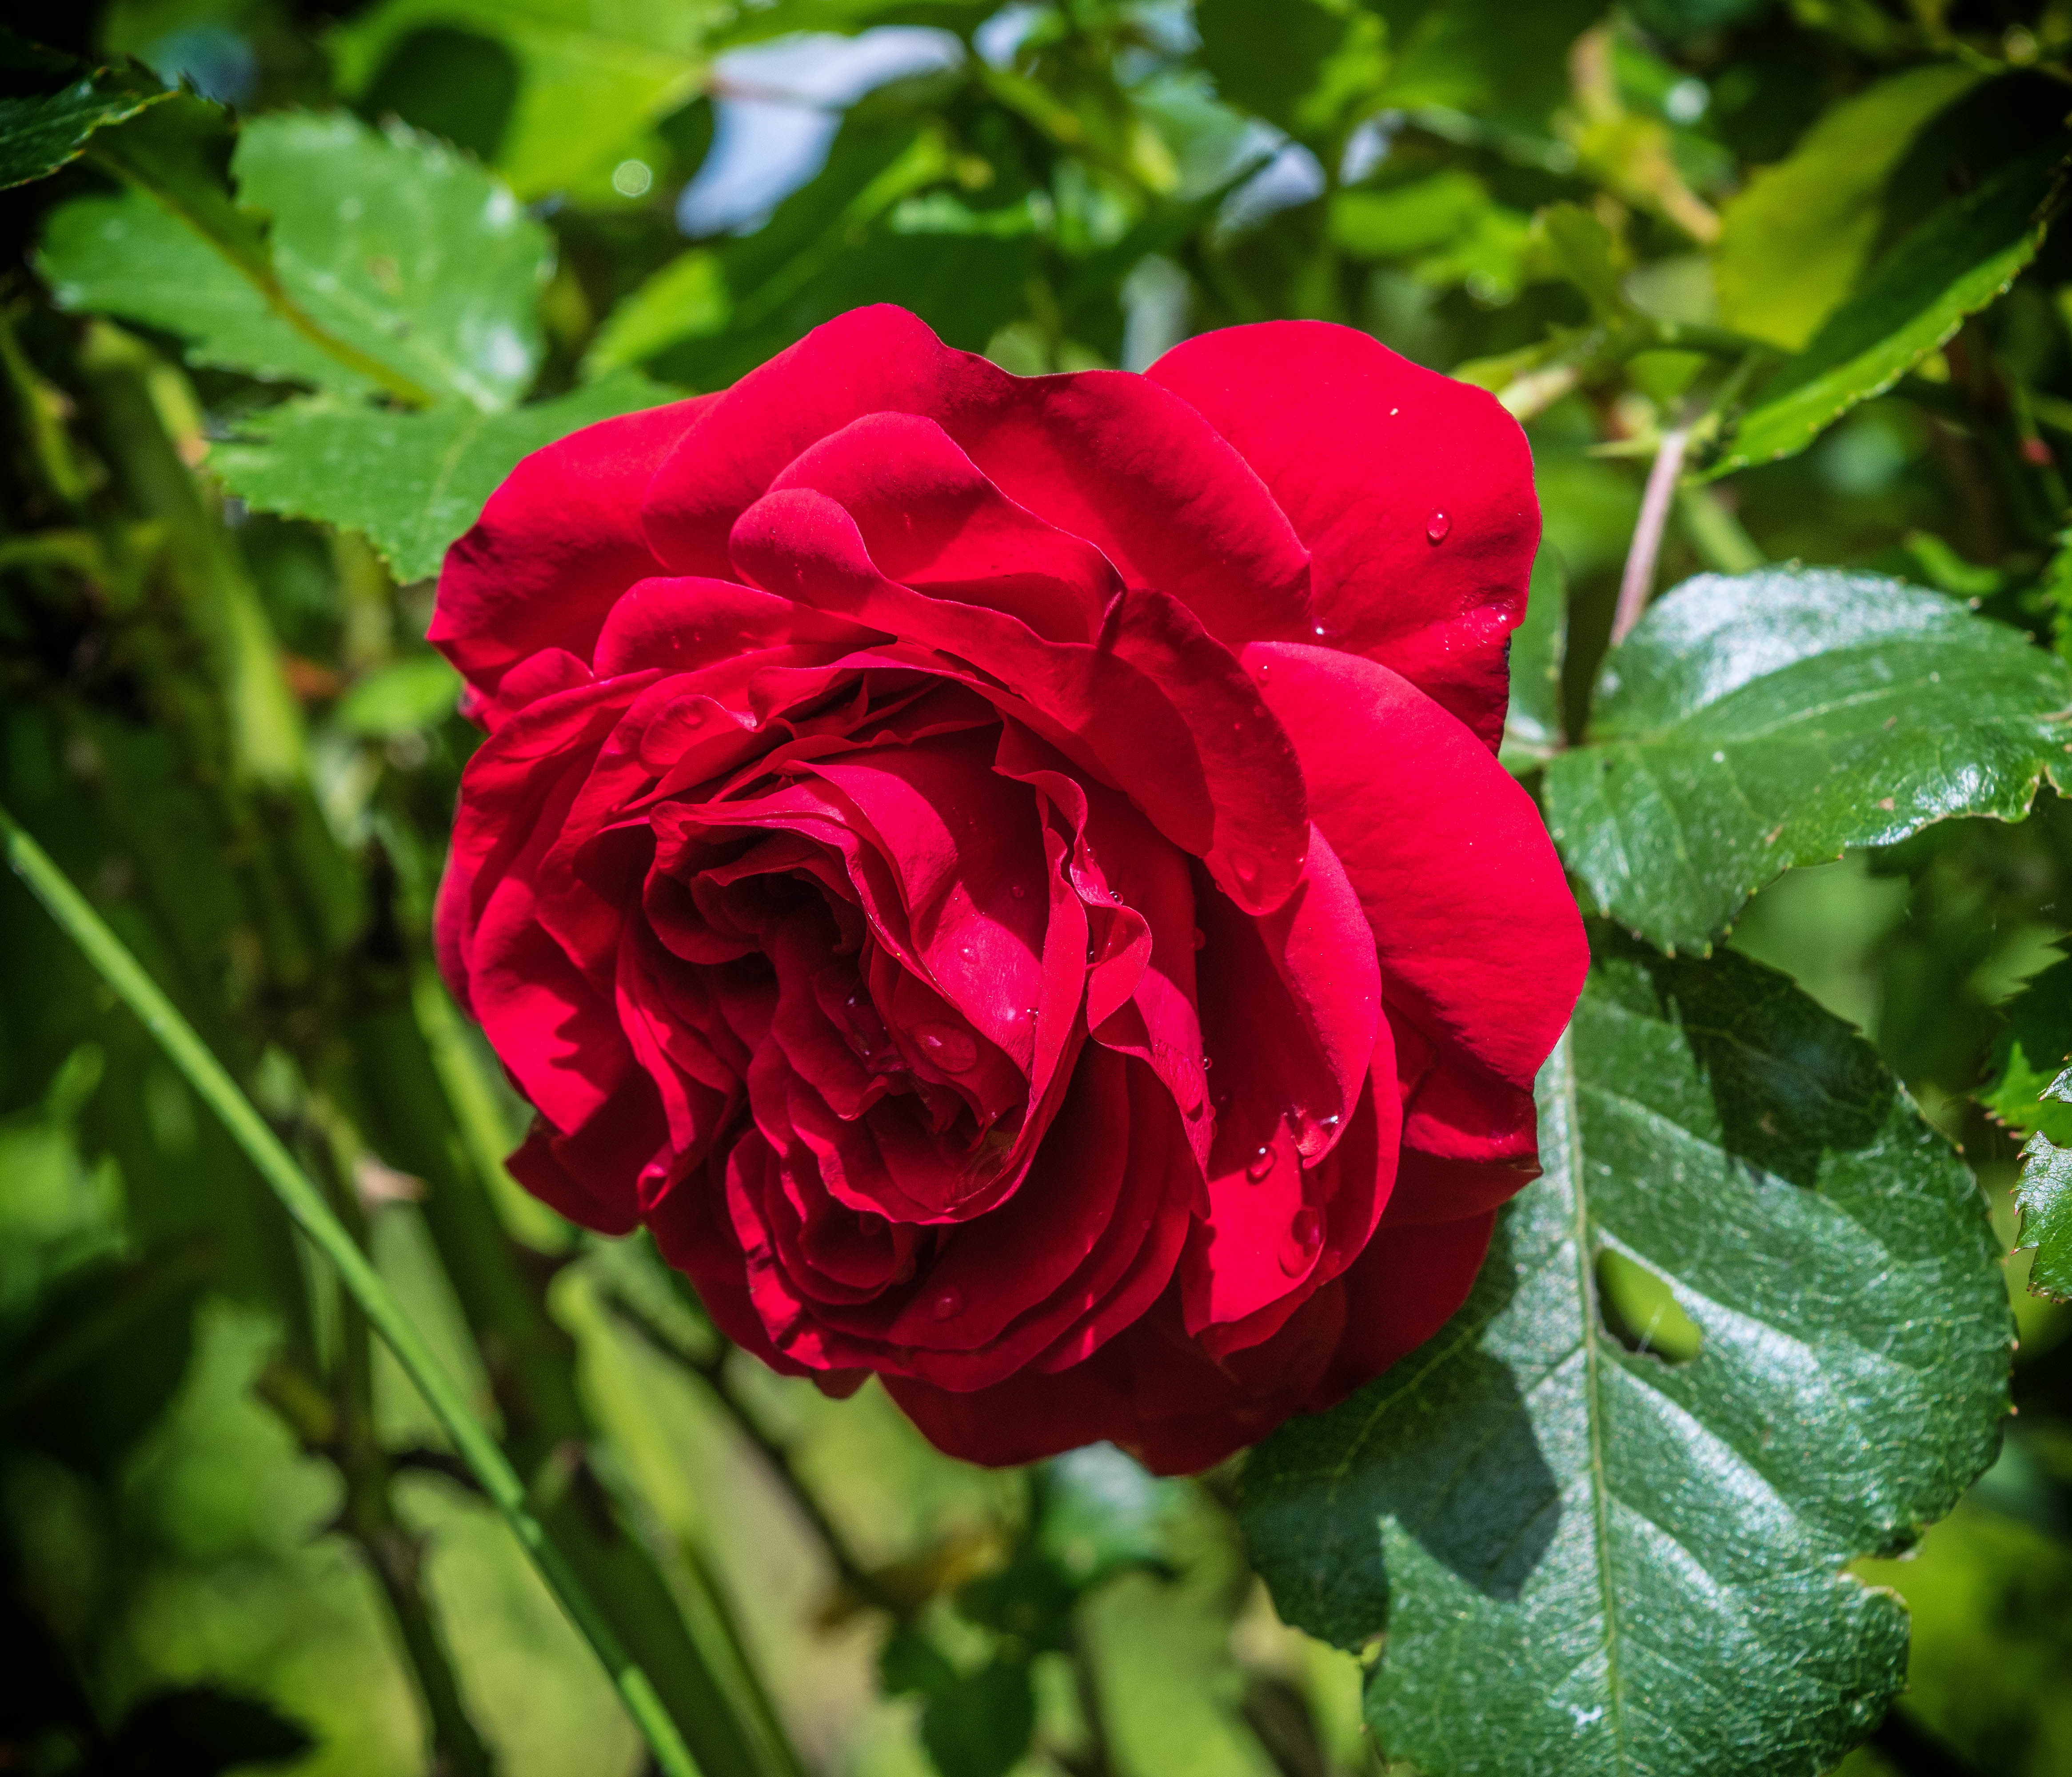
plant, flower, petal, love, rose, red, romance, romantic, close, flora, beauty, beautiful, floribunda, fragrance, rose bloom, macro photography, flowering plant, garden roses, rose family, land plant, rosa centifolia, rose order